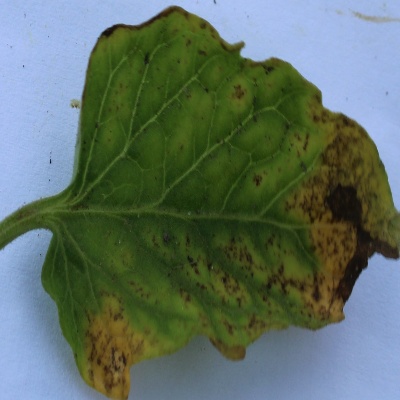
Crop: Tomato
Condition: leaf blight